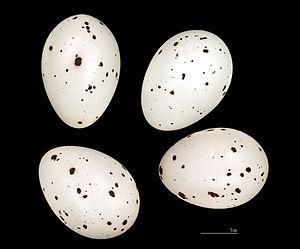
Le Loriot d'Europe est une espèce d'oiseaux de la famille des Oriolidae mesurant 22 à 25 cm de longueur et pouvant vivre environ 8 ans. Olivier Messiaen a consacré à cet oiseau une pièce, qui en porte le nom, de son Catalogue d'oiseaux.